Kengis

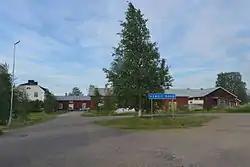
Kengis bruk

Kengis is a small rural community in Pajala Municipality in northernmost Sweden, located very near the Finnish border.